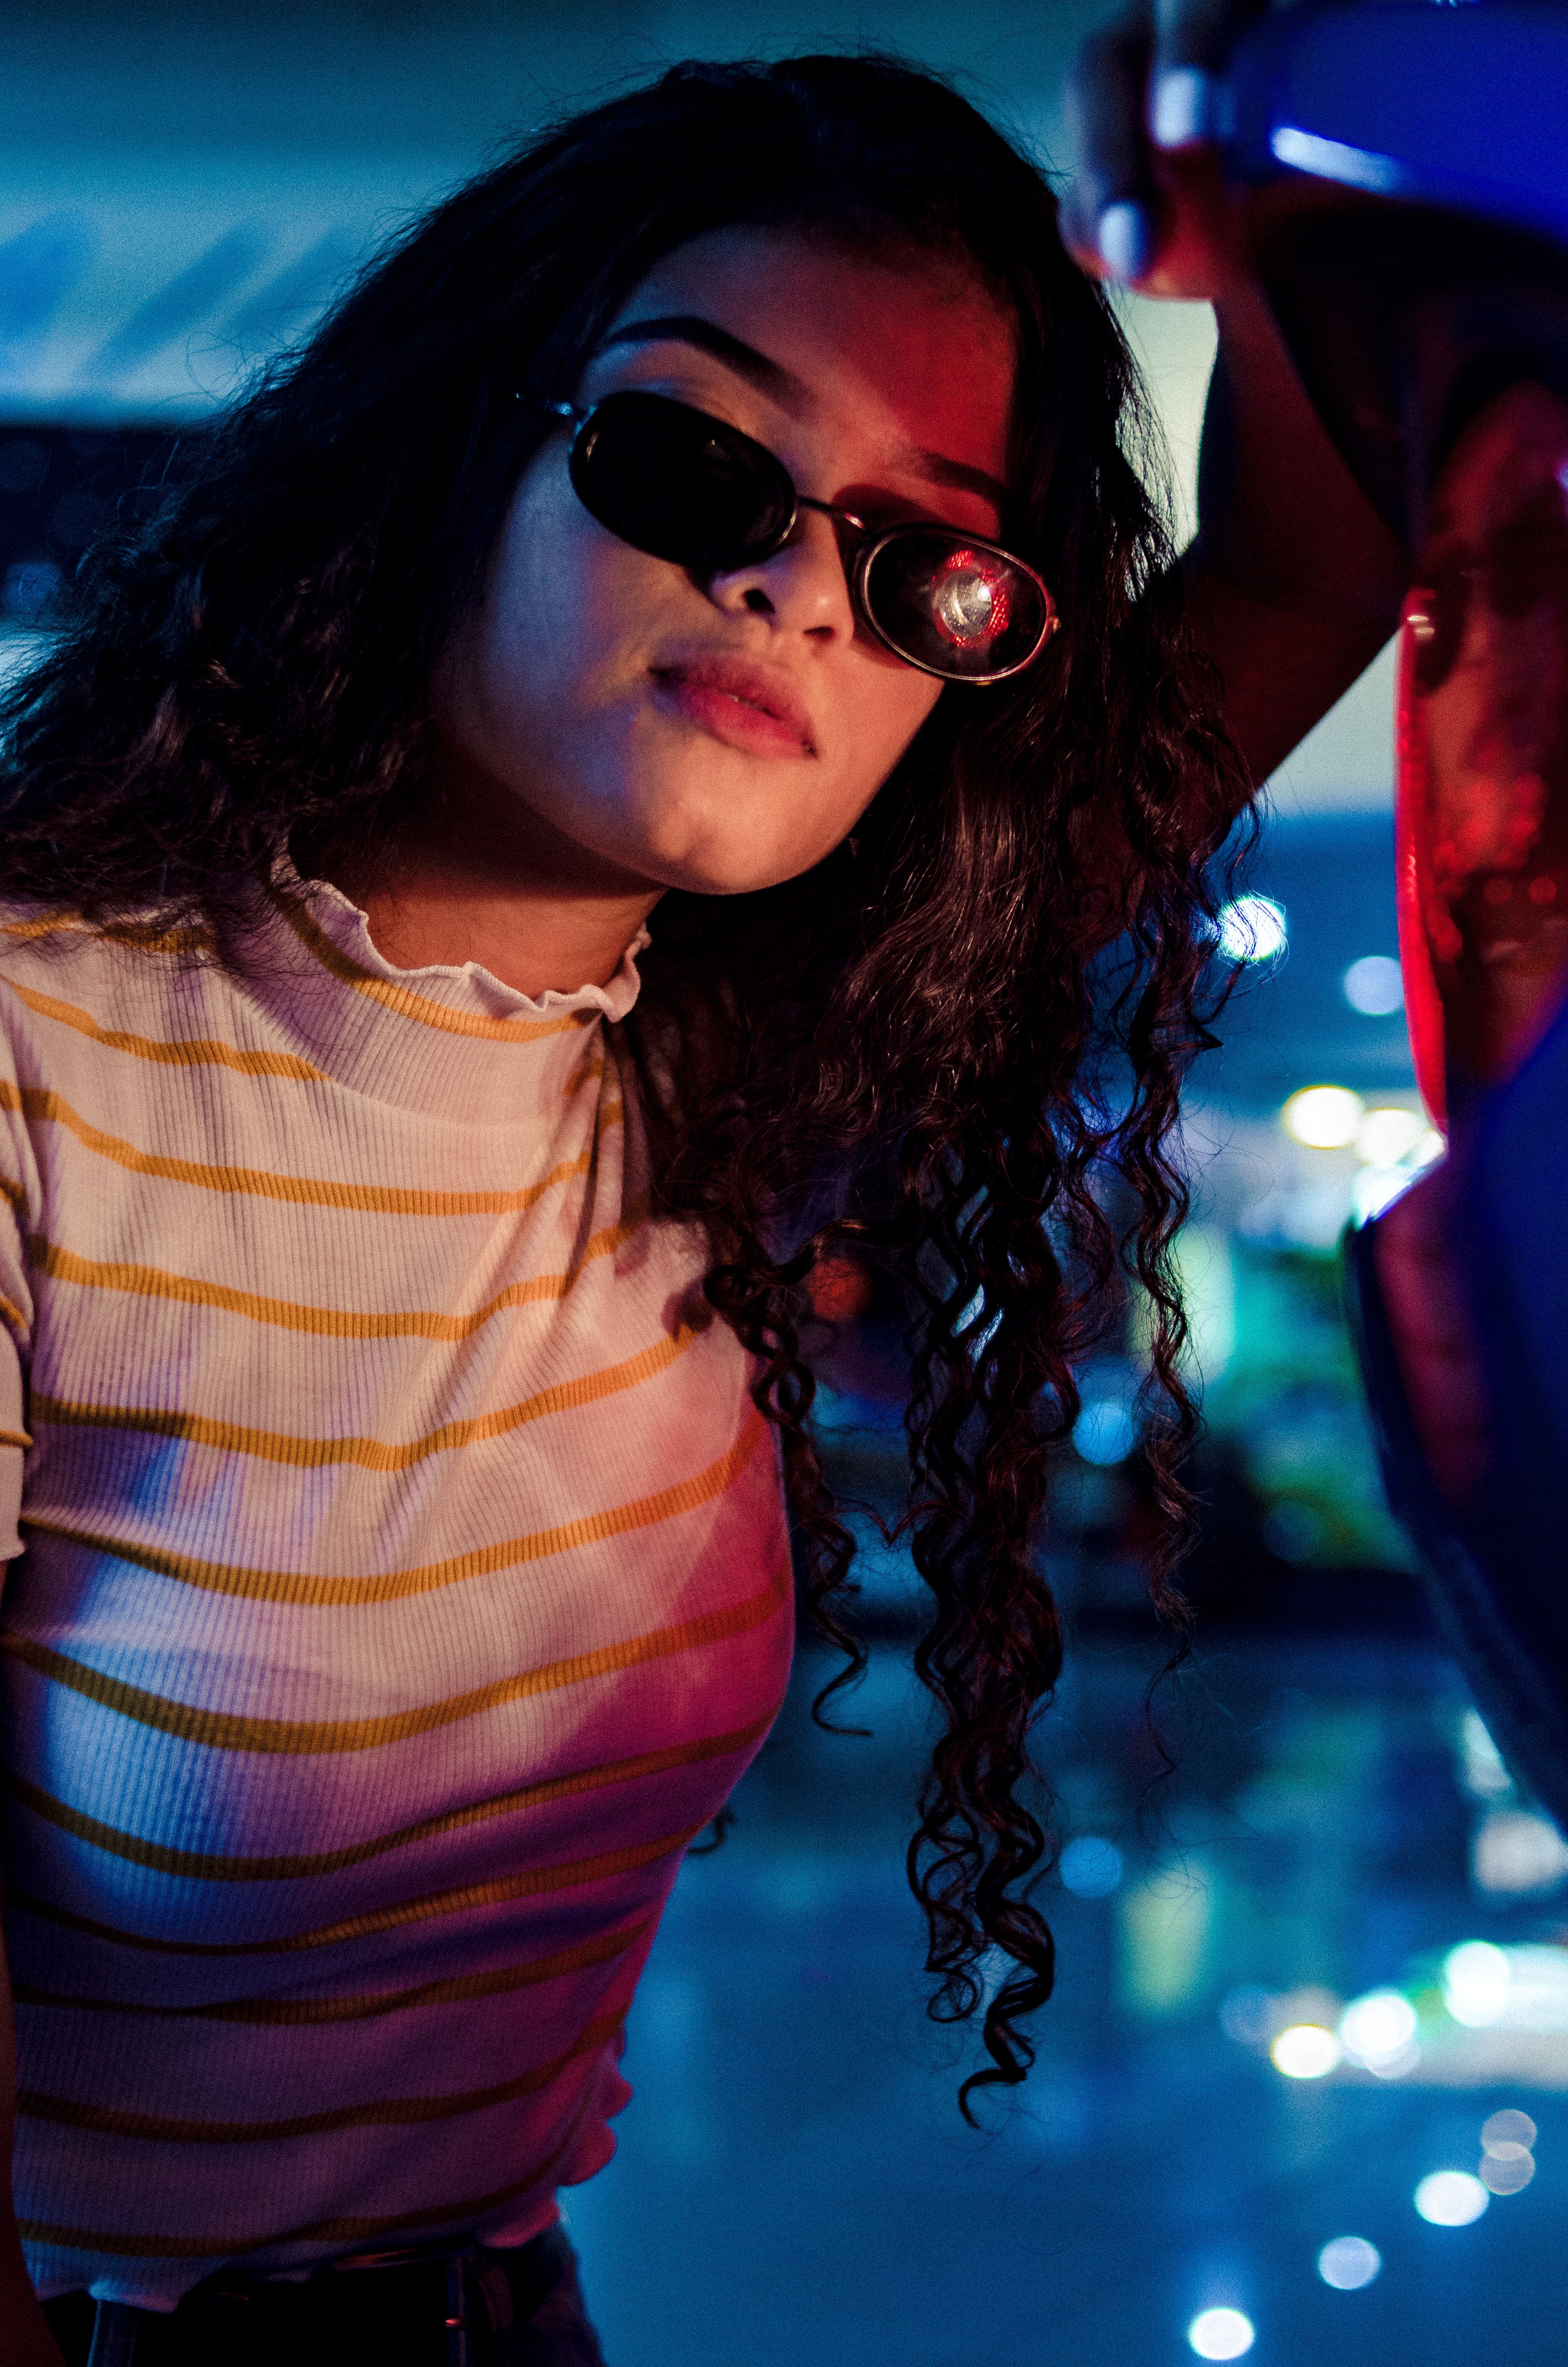
eyewear, blue, cool, lady, sunglasses, glasses, purple, fun, black hair, lip, long hair, photography, vision care, smile, electric blue, magenta, games